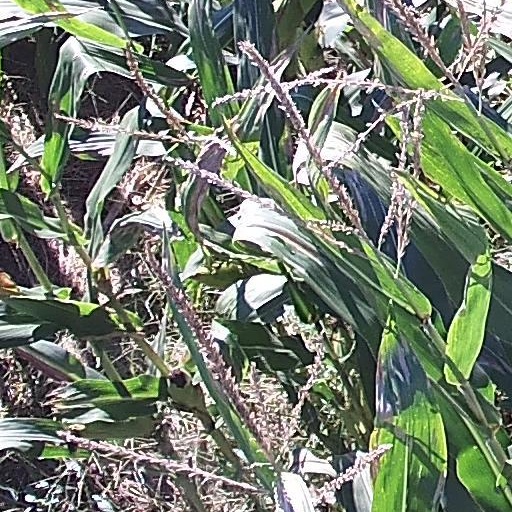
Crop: maize; corn